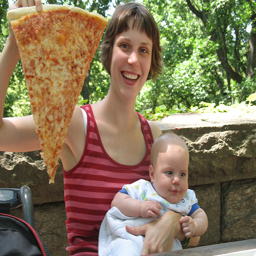
a person holding a baby with a huge slice of pizza
A woman with a baby holding up a large piece of pizza.
a woman holding onto a baband a large slice of cheese pizza
A woman holding up a giant slice of cheese pizza.
A woman is holding up a very large slice of pizza.